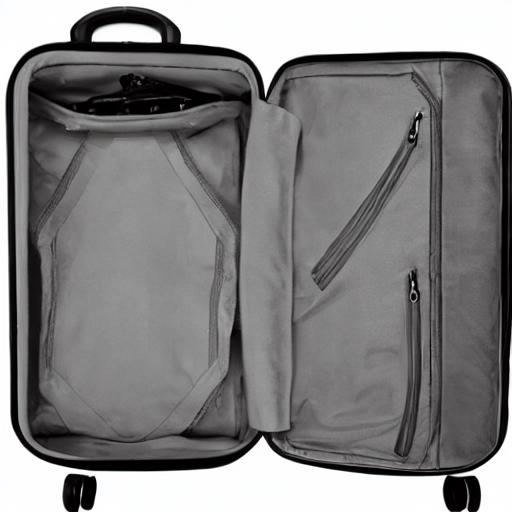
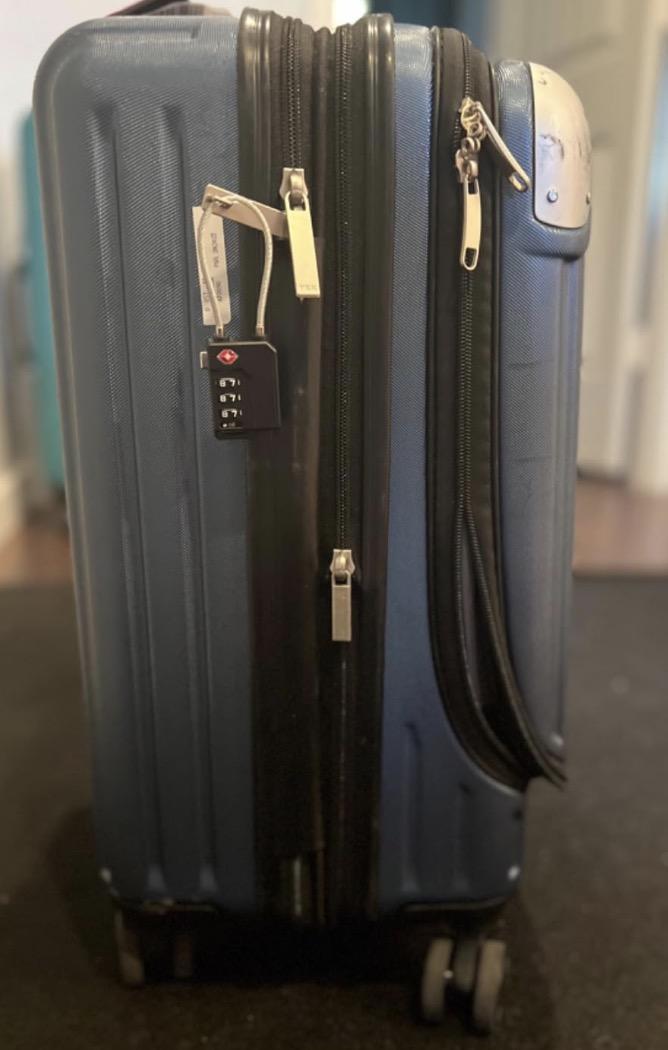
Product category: items_tea
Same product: no